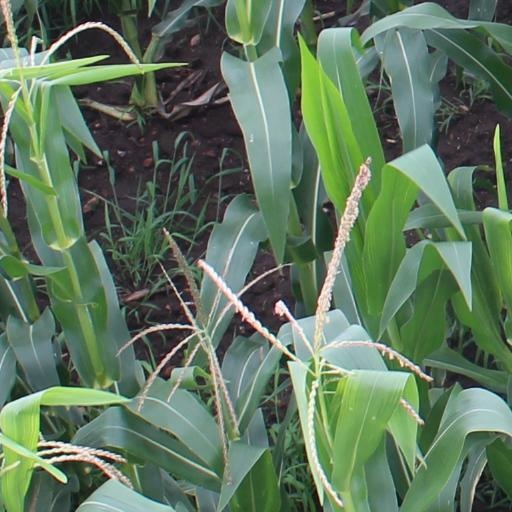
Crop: maize; corn